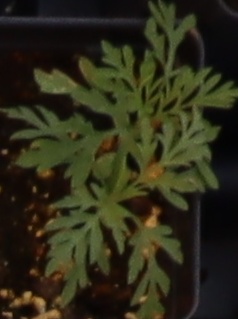
Label: Ragweed